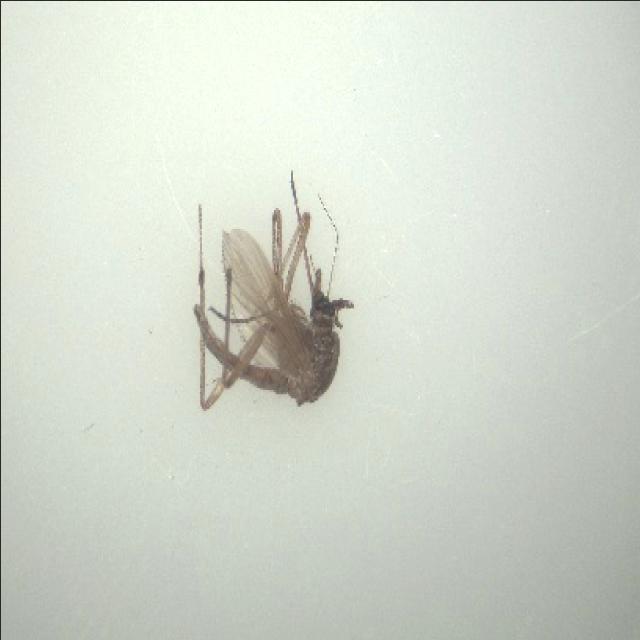
Species: aedes_vexans